Rennsteiggarten Oberhof

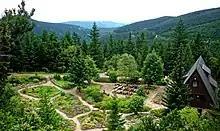

The Rennsteiggarten Oberhof (7 hectares) is a botanical garden specializing in mountain flora, located in Rennsteig at Am Pfanntalskopf 3, Oberhof, Thuringia, Germany. It is open daily in the warmer months; an admission fee is charged.